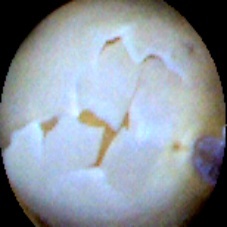
Label: Skin-damaged